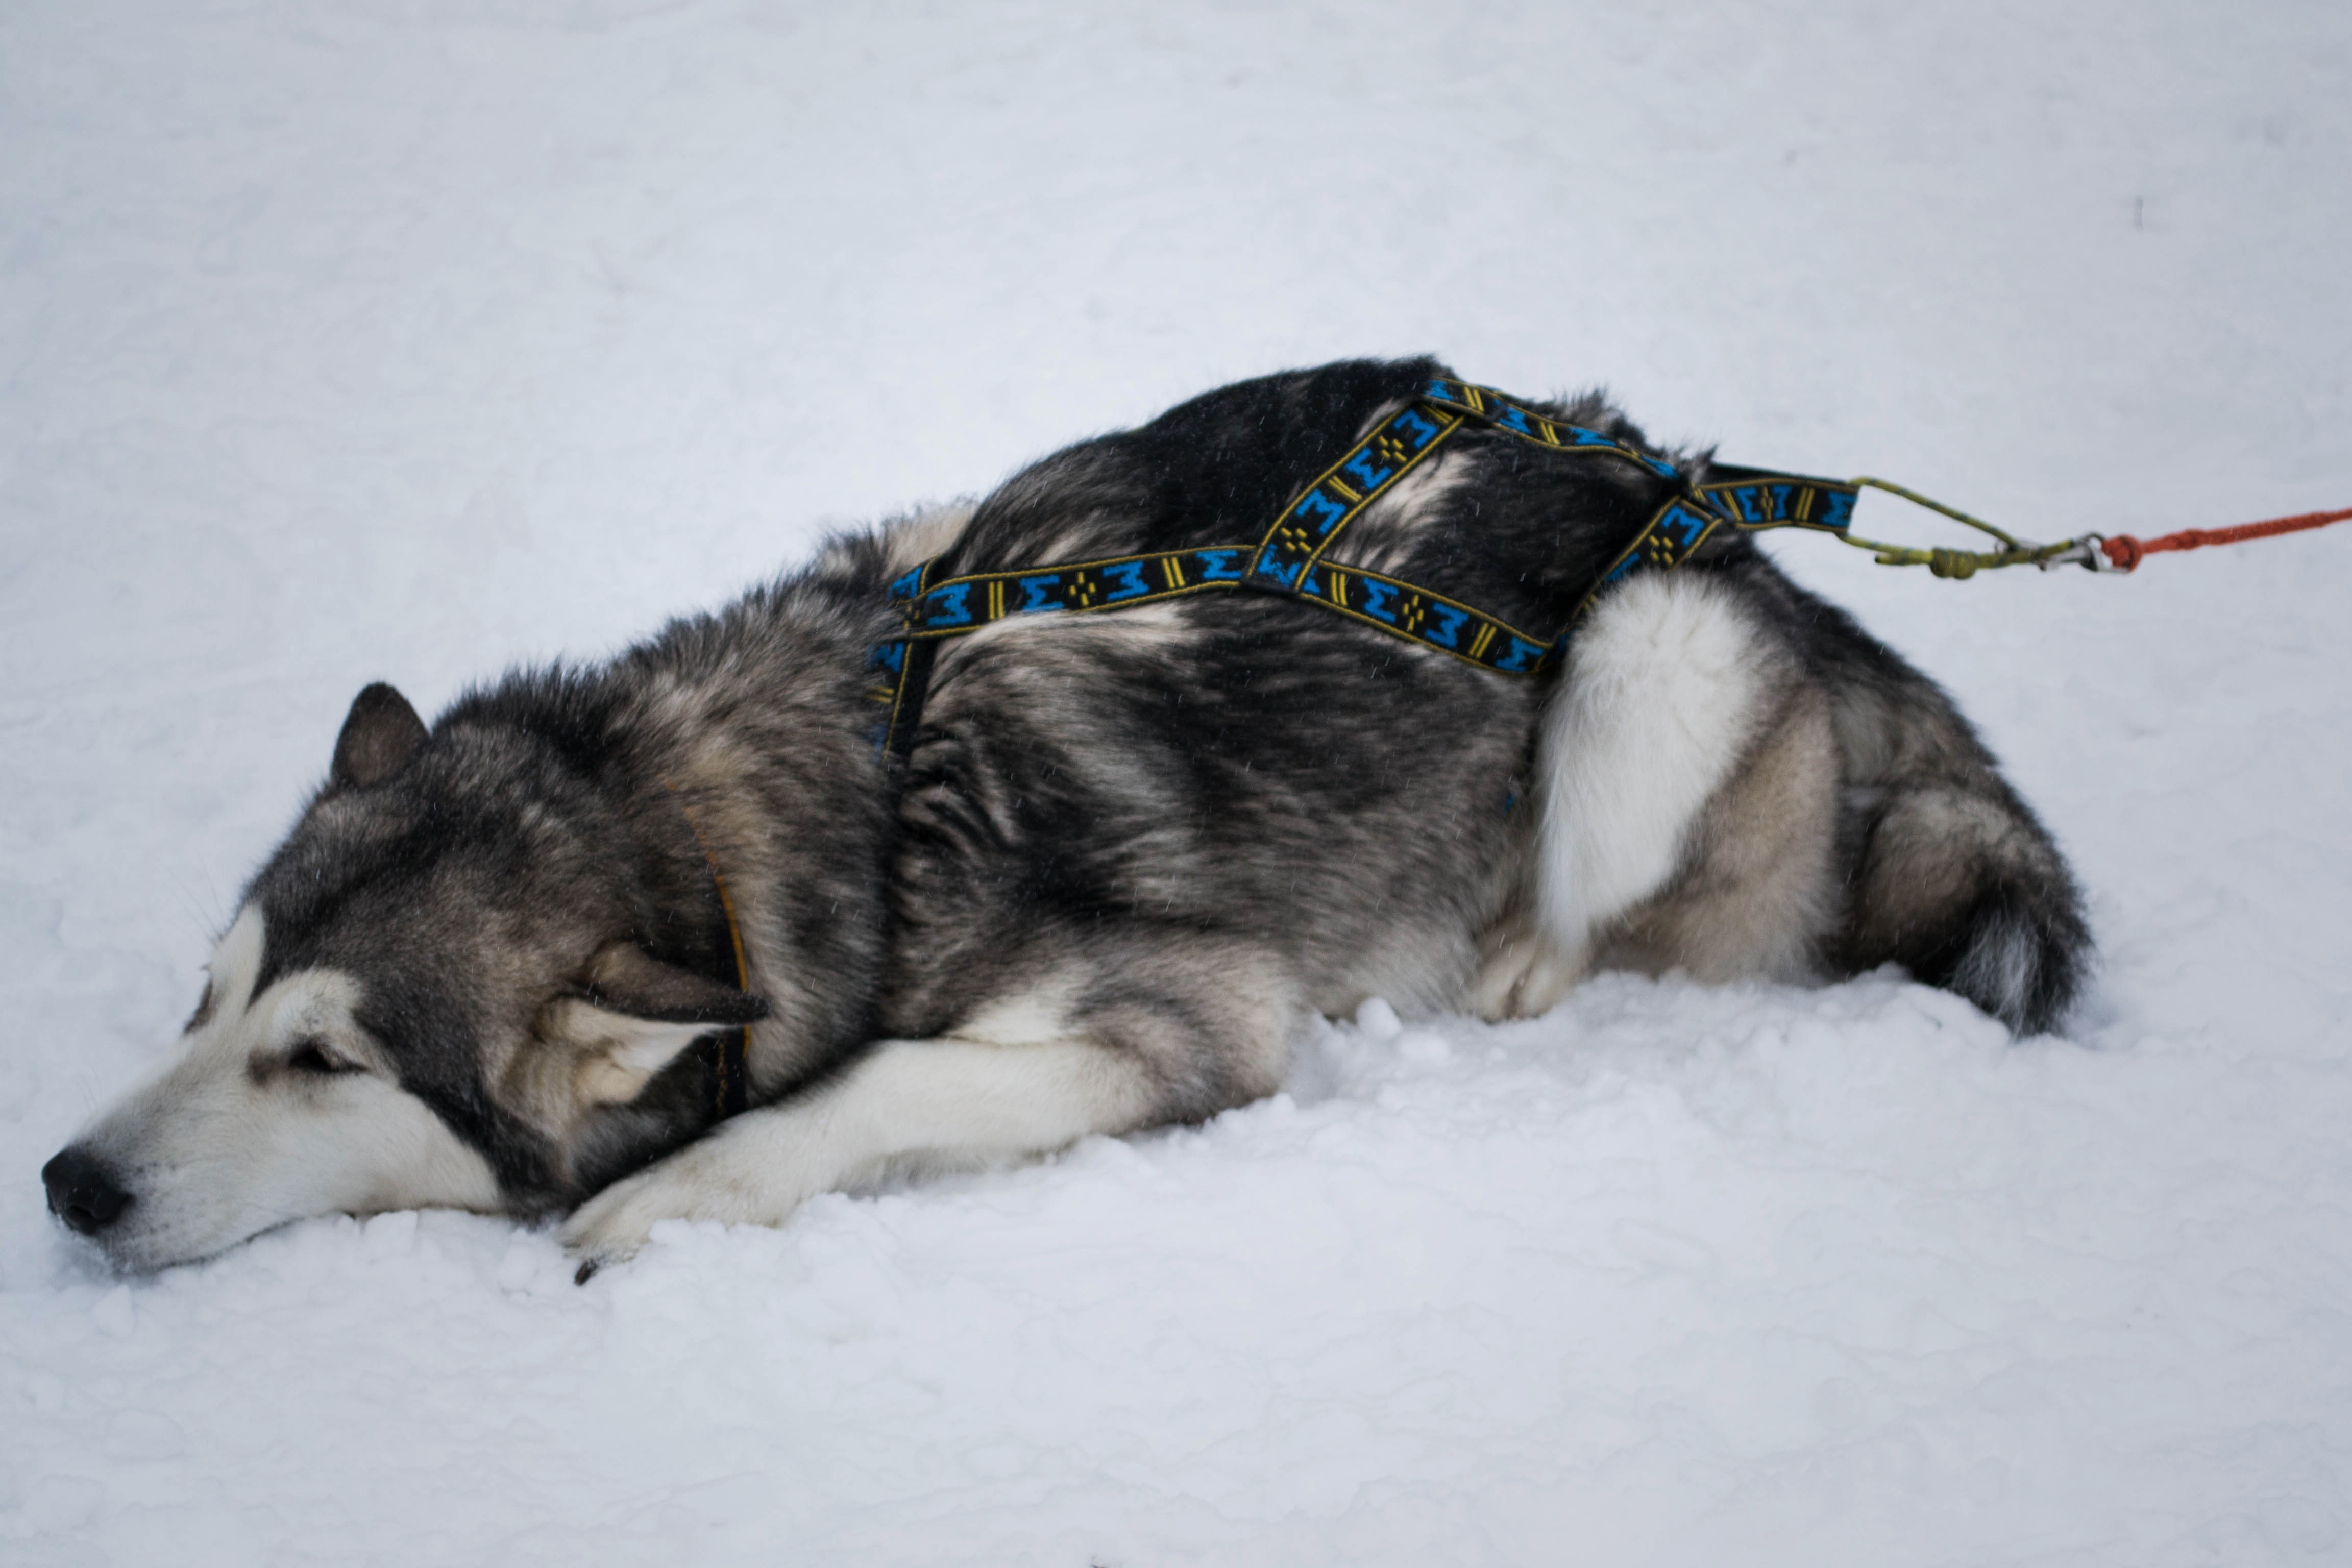
dog, vehicle, mammal, vertebrate, sled dog, siberian husky, alaskan malamute, dog like mammal, saarloos wolfdog, wolfdog, czechoslovakian wolfdog, dog breed group, greenland dog, east siberian laika, west siberian laika, j mthund, dog crossbreeds, norwegian elkhound